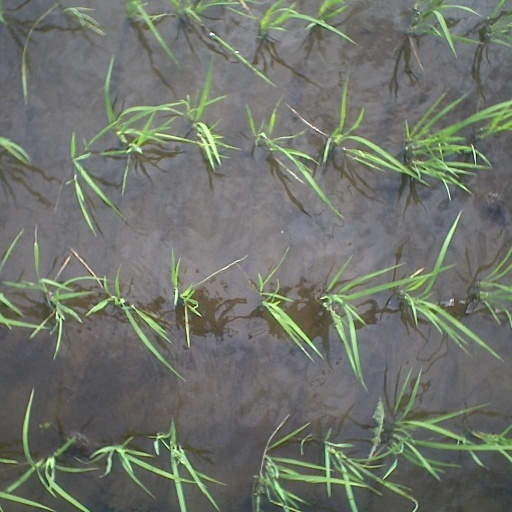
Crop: rice